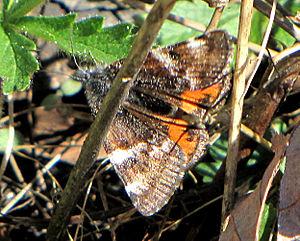
Archiearis est un genre holarctique de lépidoptères de la famille des Geometridae et de la sous-famille des Archiearinae.